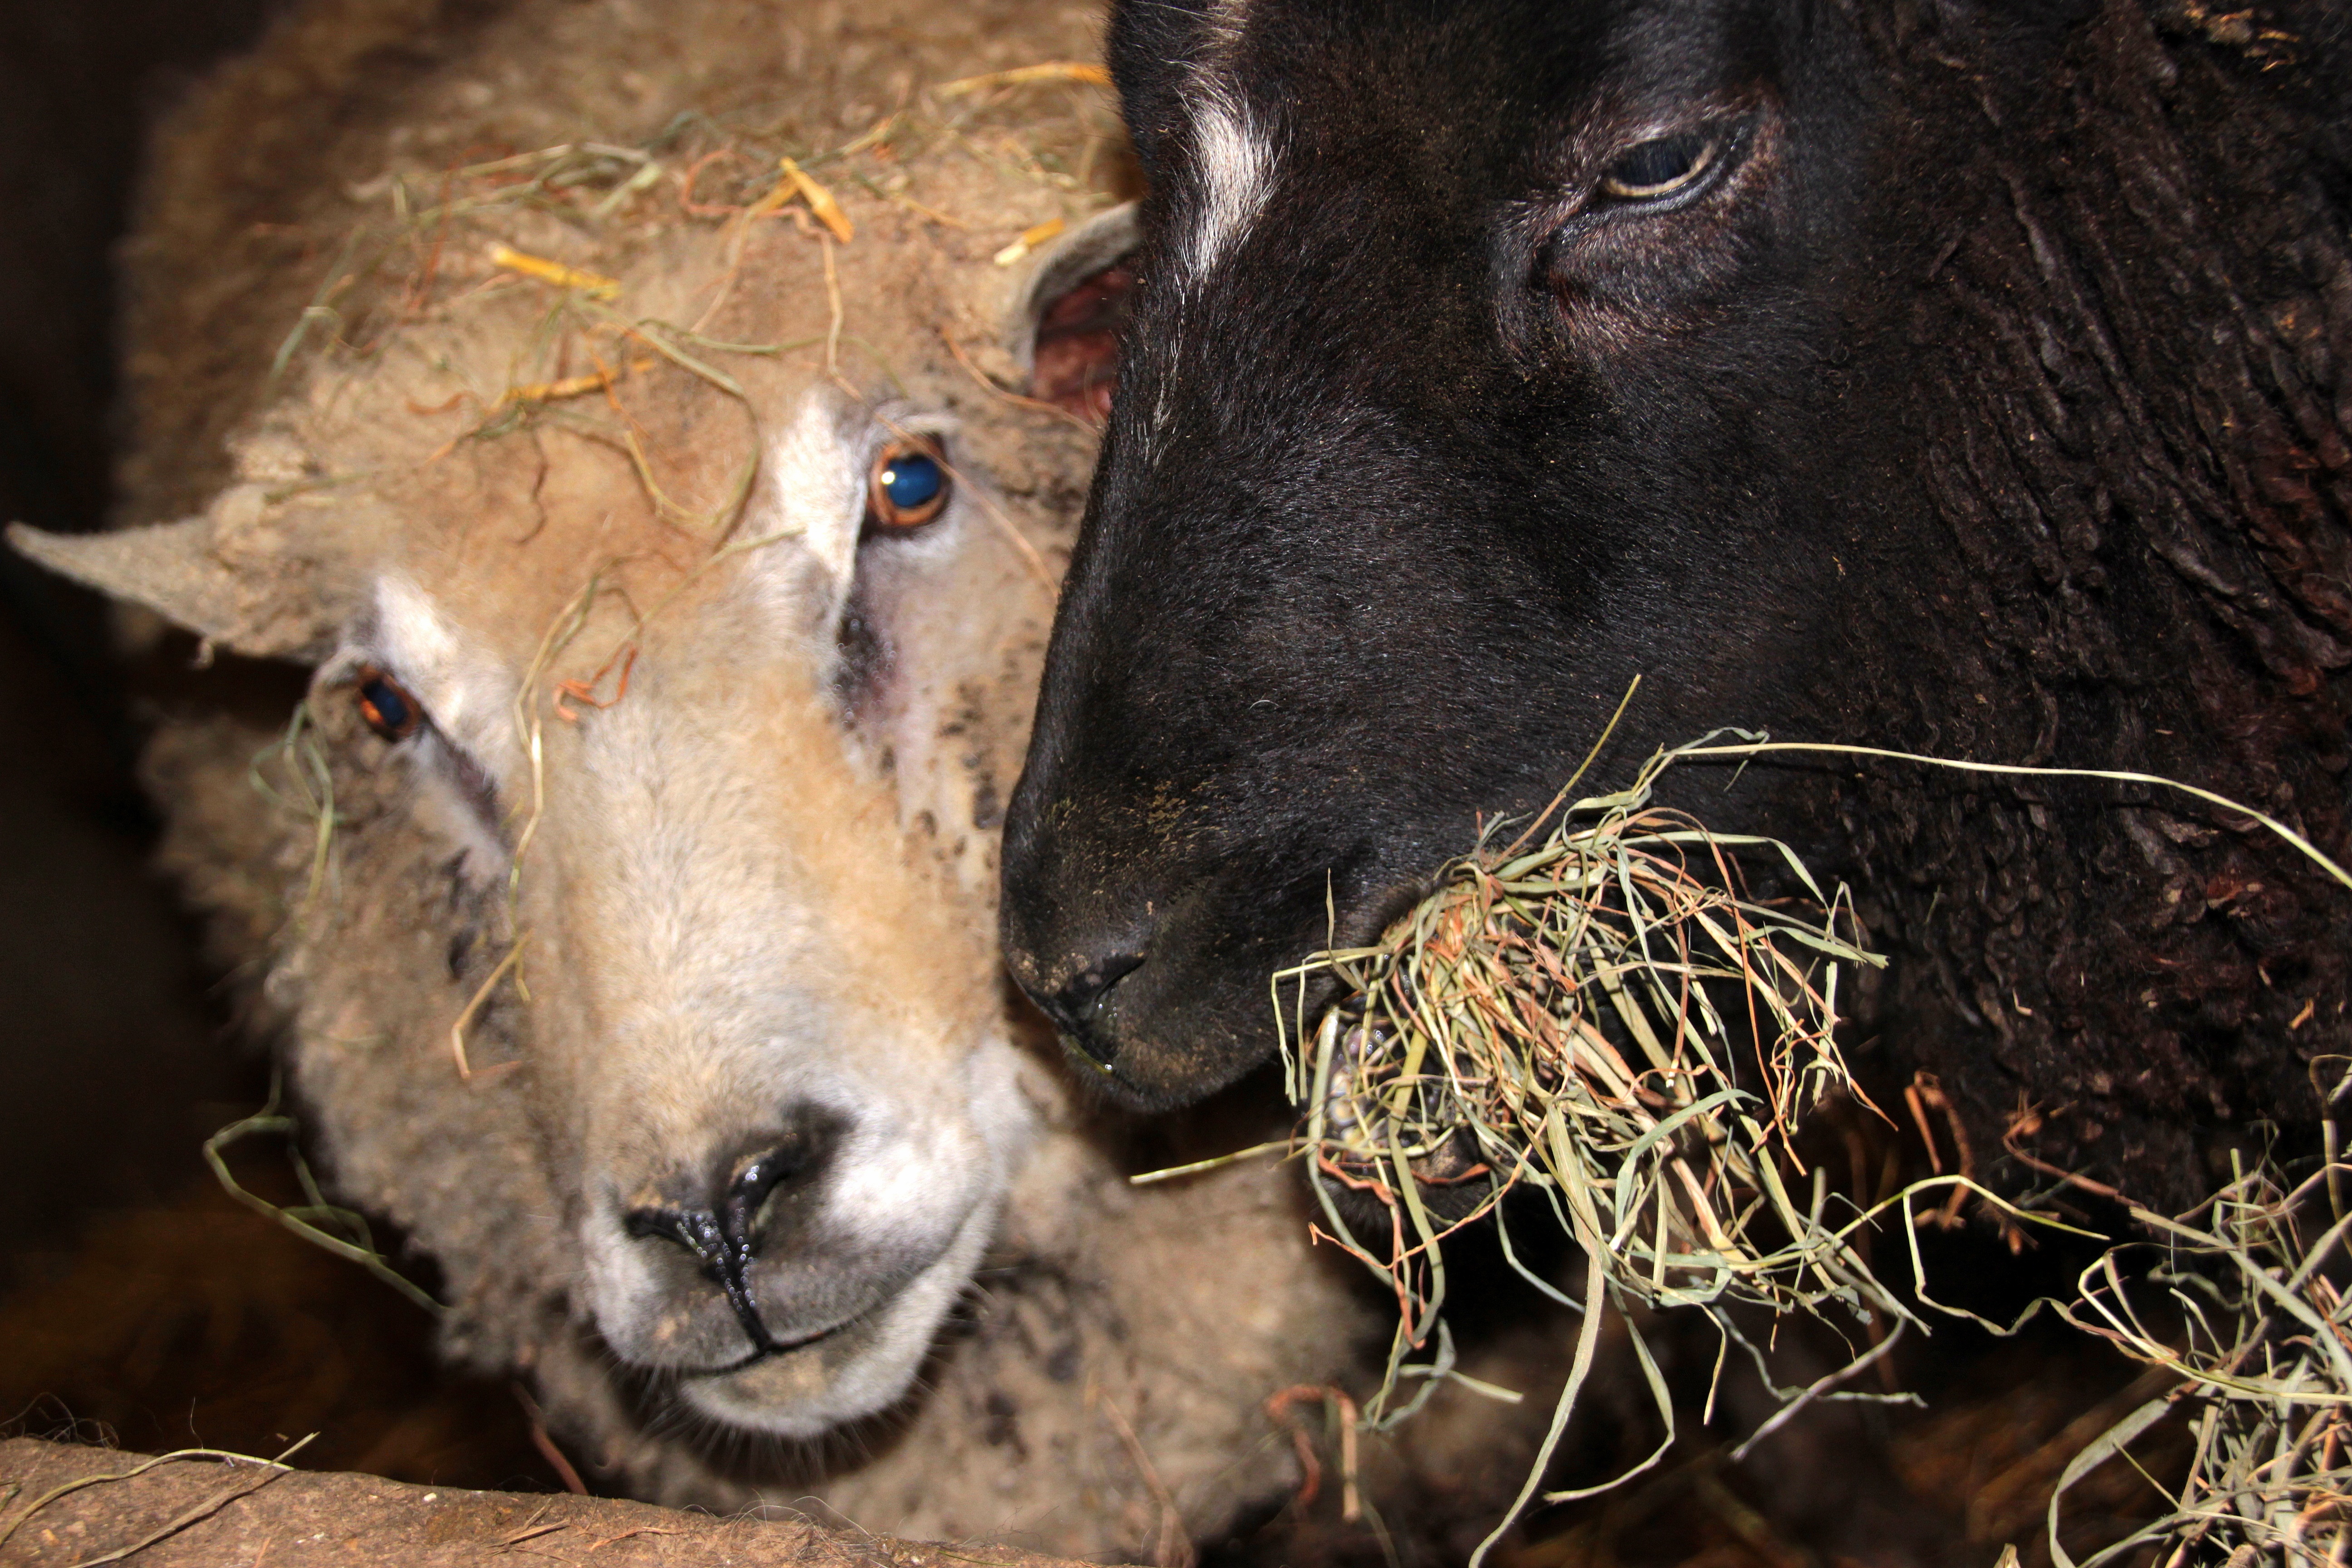
hay, wildlife, horn, sheep, mammal, eat, fauna, feeding, stall, animals, vertebrate, sheeps, black sheep, white sheep, chew, cattle like mammal, cow goat family